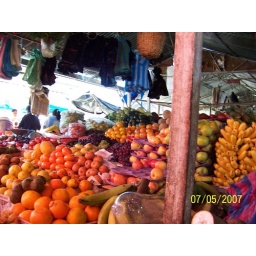
The variety of fruit in the market was truly amazing!